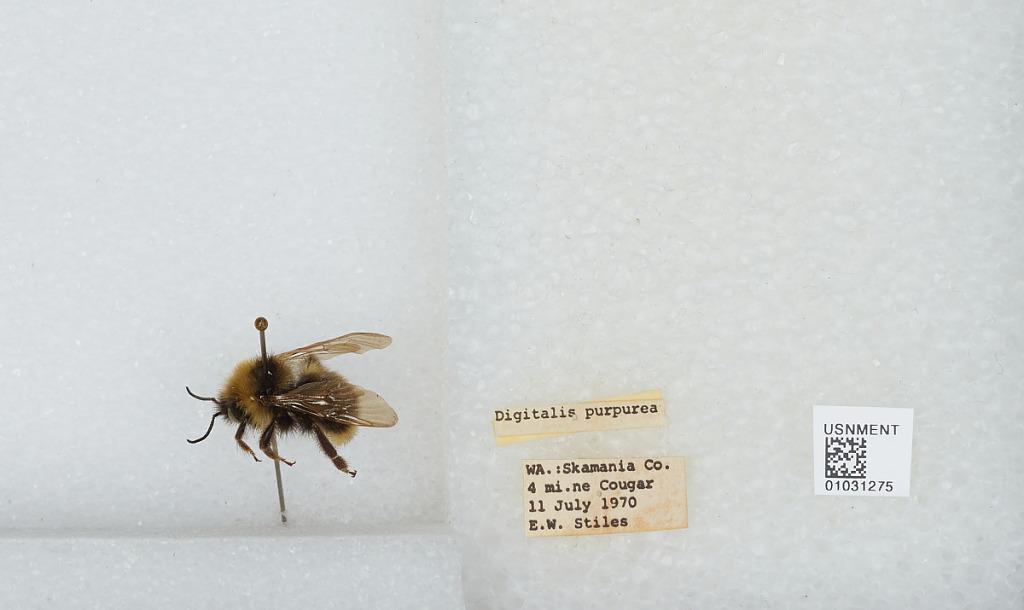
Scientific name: Bombus (Psithyrus) suckleyi Greene
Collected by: E. Stiles
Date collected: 1970-7-11
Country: United States
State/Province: Washington
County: Skamania
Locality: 4 miles northeast of Cougar
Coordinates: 46.0606, -122.23